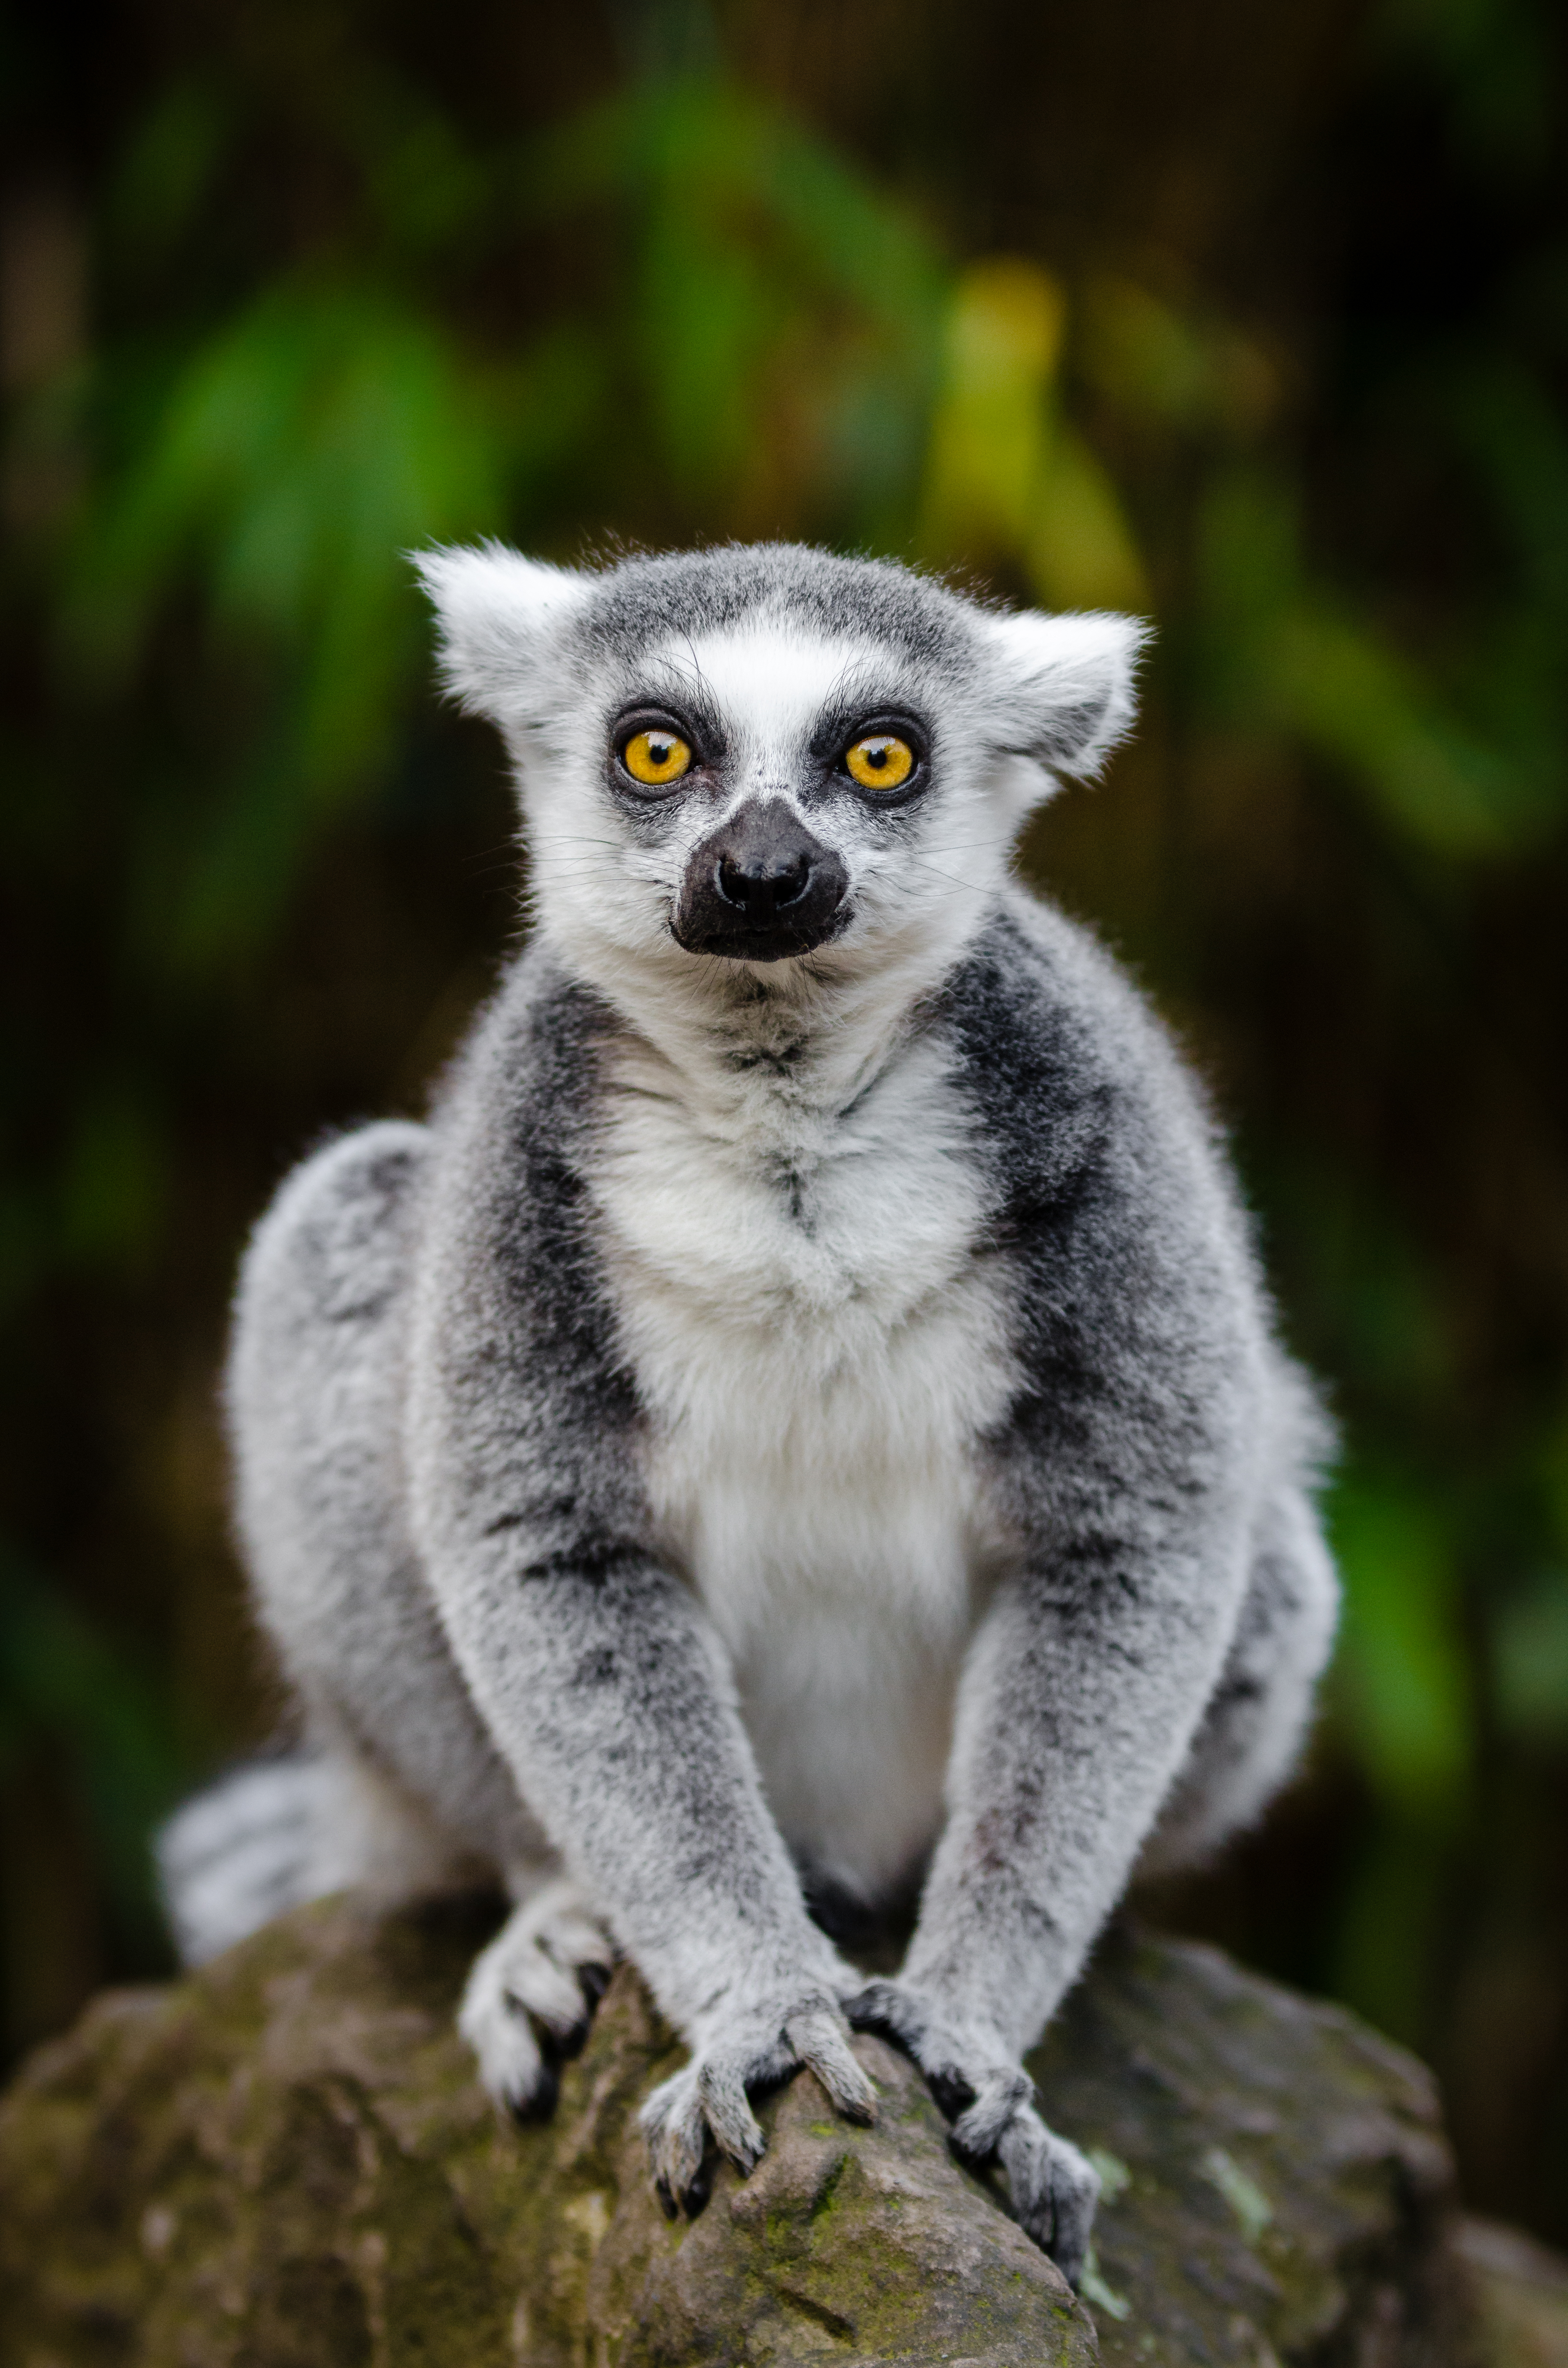
nature, wildlife, mammal, fauna, primate, vertebrate, lemur